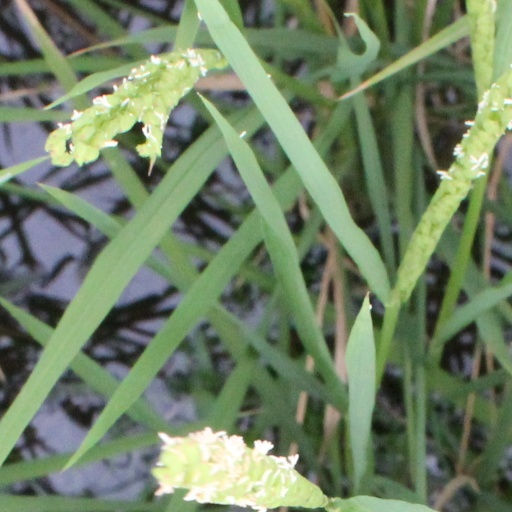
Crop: rice